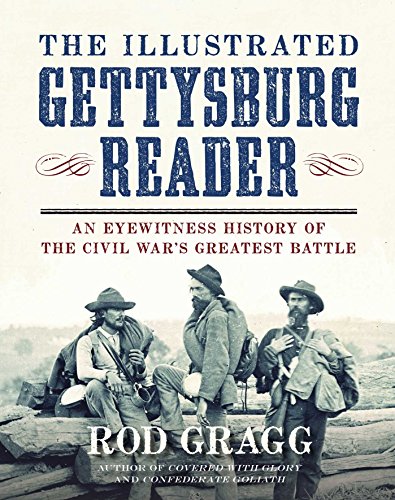
The Illustrated Gettysburg Reader: An Eyewitness History of the Civil War s Greatest Battle
Category: Buy a Kindle
From Booklist July 2013 marks the 150th anniversary of the greatest battle fought on American soil, so one can expect an avalanche of books, articles, and essays that “celebrate” an anniversary that should more properly be mourned. The photographs provided here are still striking, but most have been seen before. What gives this work power, intimacy, and poignancy is the collection of eyewitness accounts that proceed chronologically from the prelude to the three-day battle that altered the course of the Civil War. A British military observer describes Robert E. Lee in reverential terms, noting his dignity and the devotion of his soldiers. Lee himself writes a letter justifying his risky invasion of the North. A Union soldier speculates that Southern independence might be inevitable. Confederate General James Longstreet recalls his efforts to dissuade Lee from the frontal attack on the Union center. Finally, the climactic charge led by George Pickett is described from multiple perspectives. This is an excellent addition to Civil War collections. --Jay Freeman About the Author A former journalist, historian Rod Gragg is director of the Center for Military and Veterans Studies at Coastal Carolina University, where he also serves as an adjunct professor of history. His works have earned the Fletcher Pratt Award, the James I. Robertson Award and other honors, and have been selected for the Book-of-the-Month Club, the History Book Club and the Military History Book Club.
Features: One hundred and fifty years after the Battle of Gettysburg, the words of the soldiers and onlookers present for those three fateful days still reverberate with the power of their courage and sacrifice. | The Illustrated Gettysburg Reader: An Eyewitness History of the Civil War's Greatest Battle | gathers letters, journals, articles and speeches from the people who lived through those legendary three days. Tied together with narrative by historian Rod Gragg and illustrated with a wealth of photographs and images, | The Illustrated Gettysburg Reader | will transport you to the battlefield, immersing you in the emotional intensity of the struggle of brother against brother for the future of the United States of America."Here they are penetrating the heart of a hostile country leaving their homes beyond broad rivers and the largest of the enemies armies while in front of them is gathering all of resistance that can be obtained by a power fruitful of every element of military power."— | Confederate soldier T.G. Pollock on the 30th of June, 1863, the day before the Battle of Gettysburg